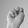
ASL letter: N